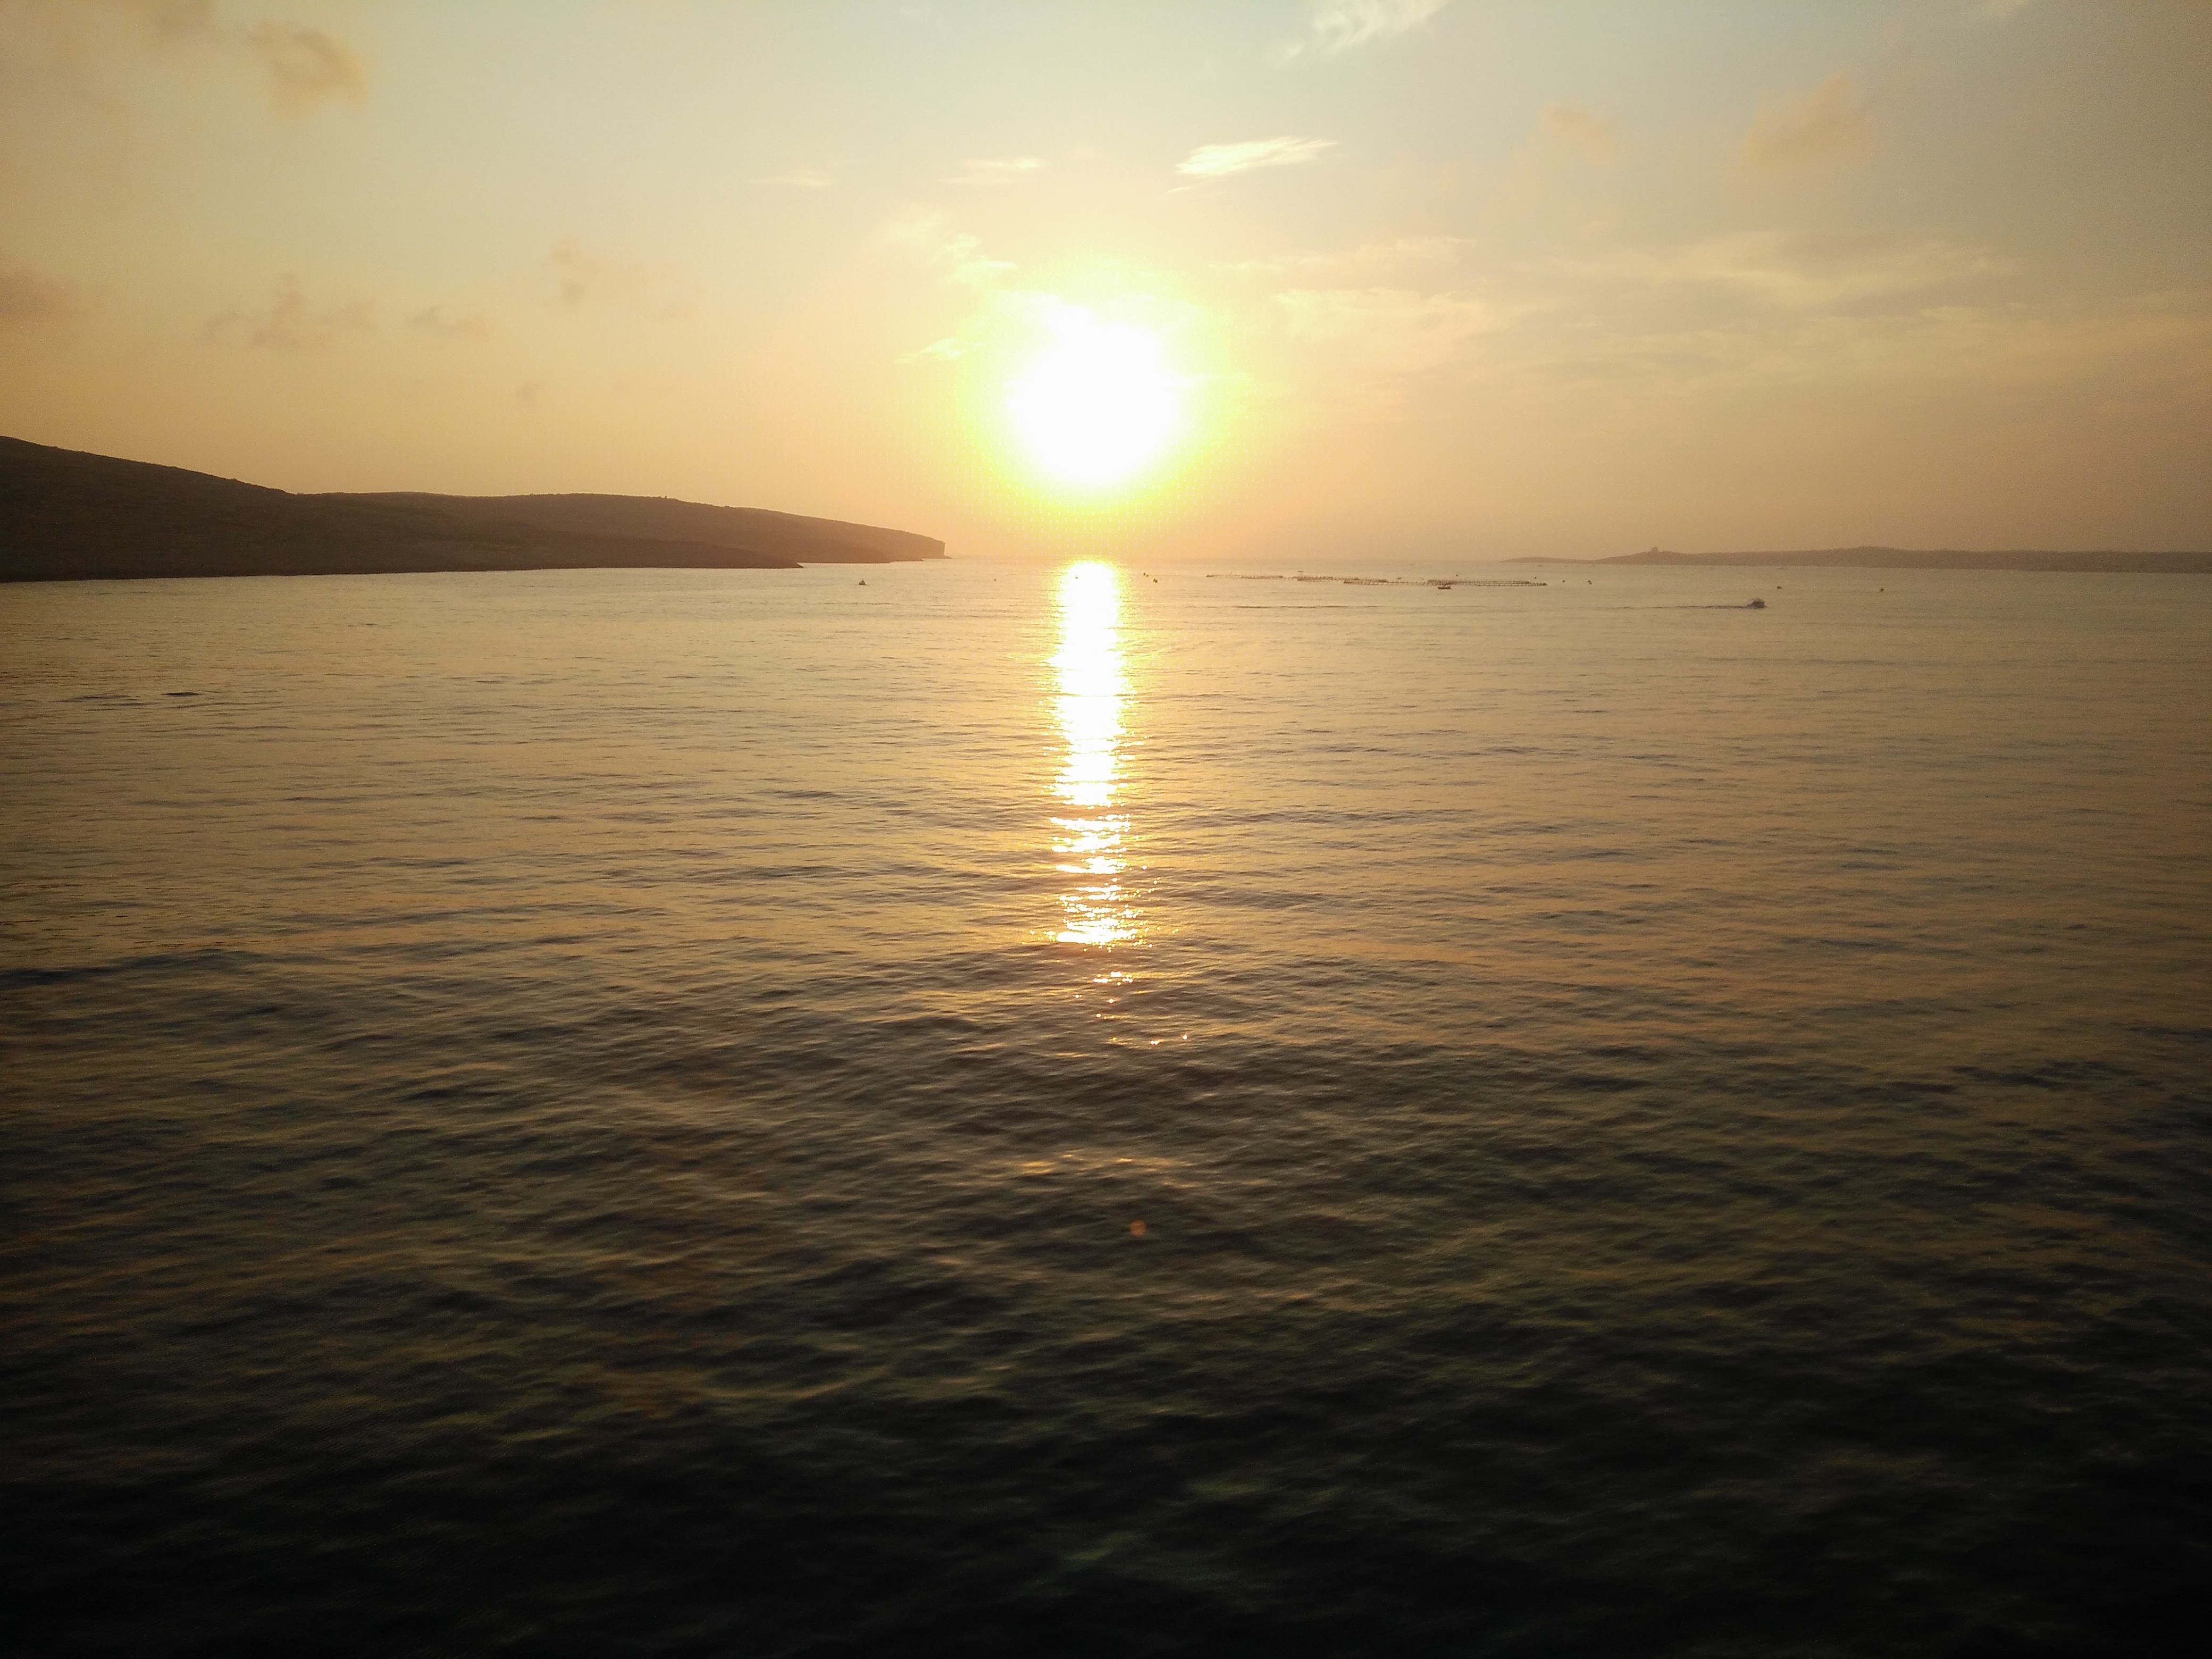
beach, sea, coast, ocean, horizon, sun, sunrise, sunset, sunlight, morning, wave, dawn, dusk, evening, reflection, body of water, afterglow, wind wave